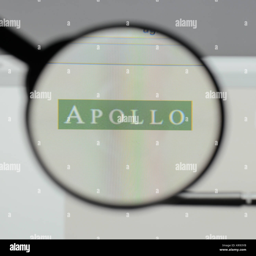
logo on the website homepage